JPP

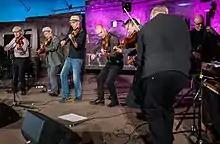
JPP at the Kaustinen Folk Music Festival in 2015

J.P.P. is a Finnish fiddle group. It still uses the Kaustinen traditional settings with fiddles, harmonium and double bass, although their arrangements are more advanced than those of earlier generations of traditional musicians in the area. The group's repertoire consists of traditional tunes, as well as newly-composed music in old-style dance rhythms -- polskas, waltzes, schottisches, etc. -- as well as some Finnish-style tangos, and some jazz and bluegrass influences too.